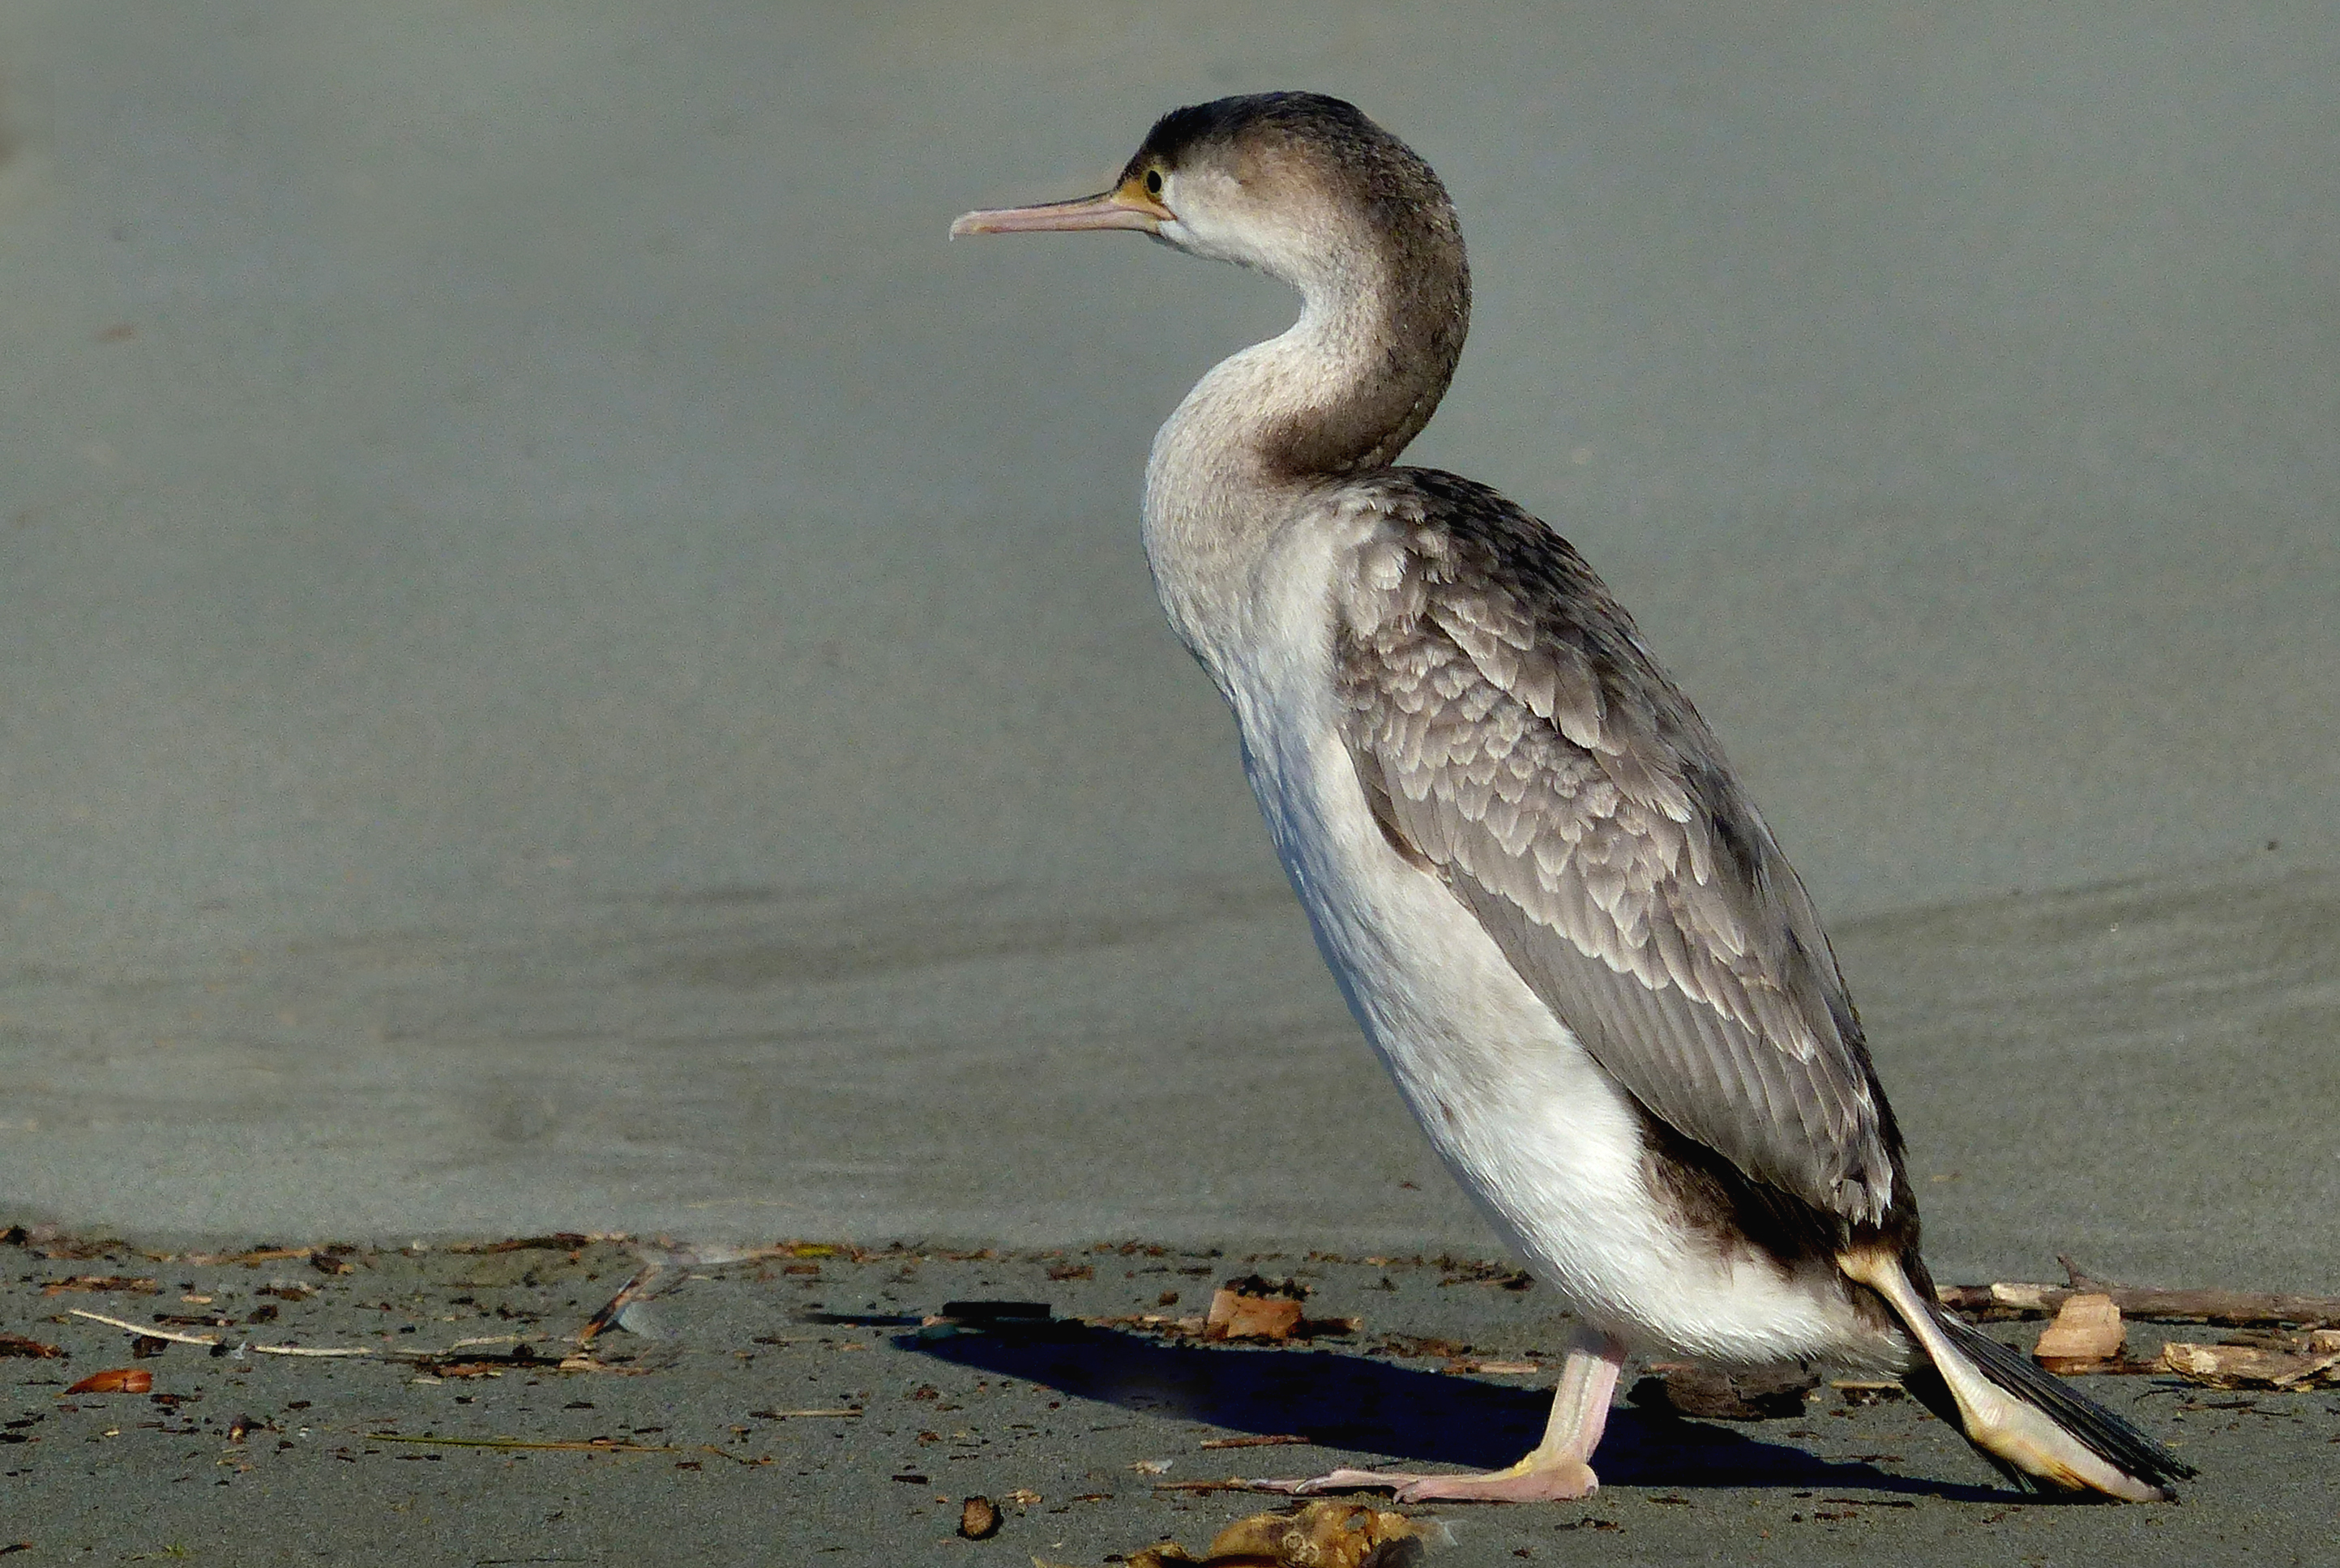
beach, bird, wing, seabird, wildlife, beak, fauna, vertebrate, lumixfz200, newzealandbirds, heron, flickrsbestcreatures, shag, shorebird